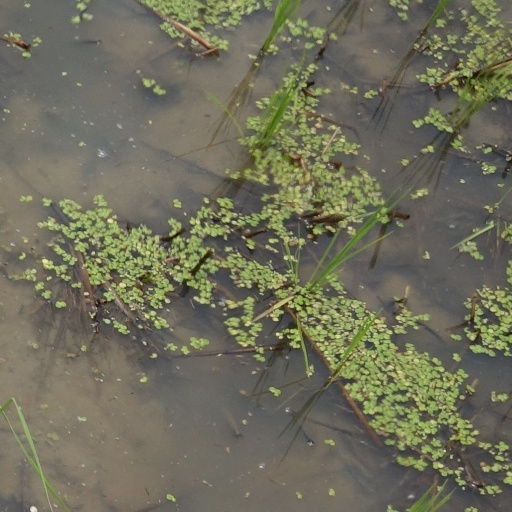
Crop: rice